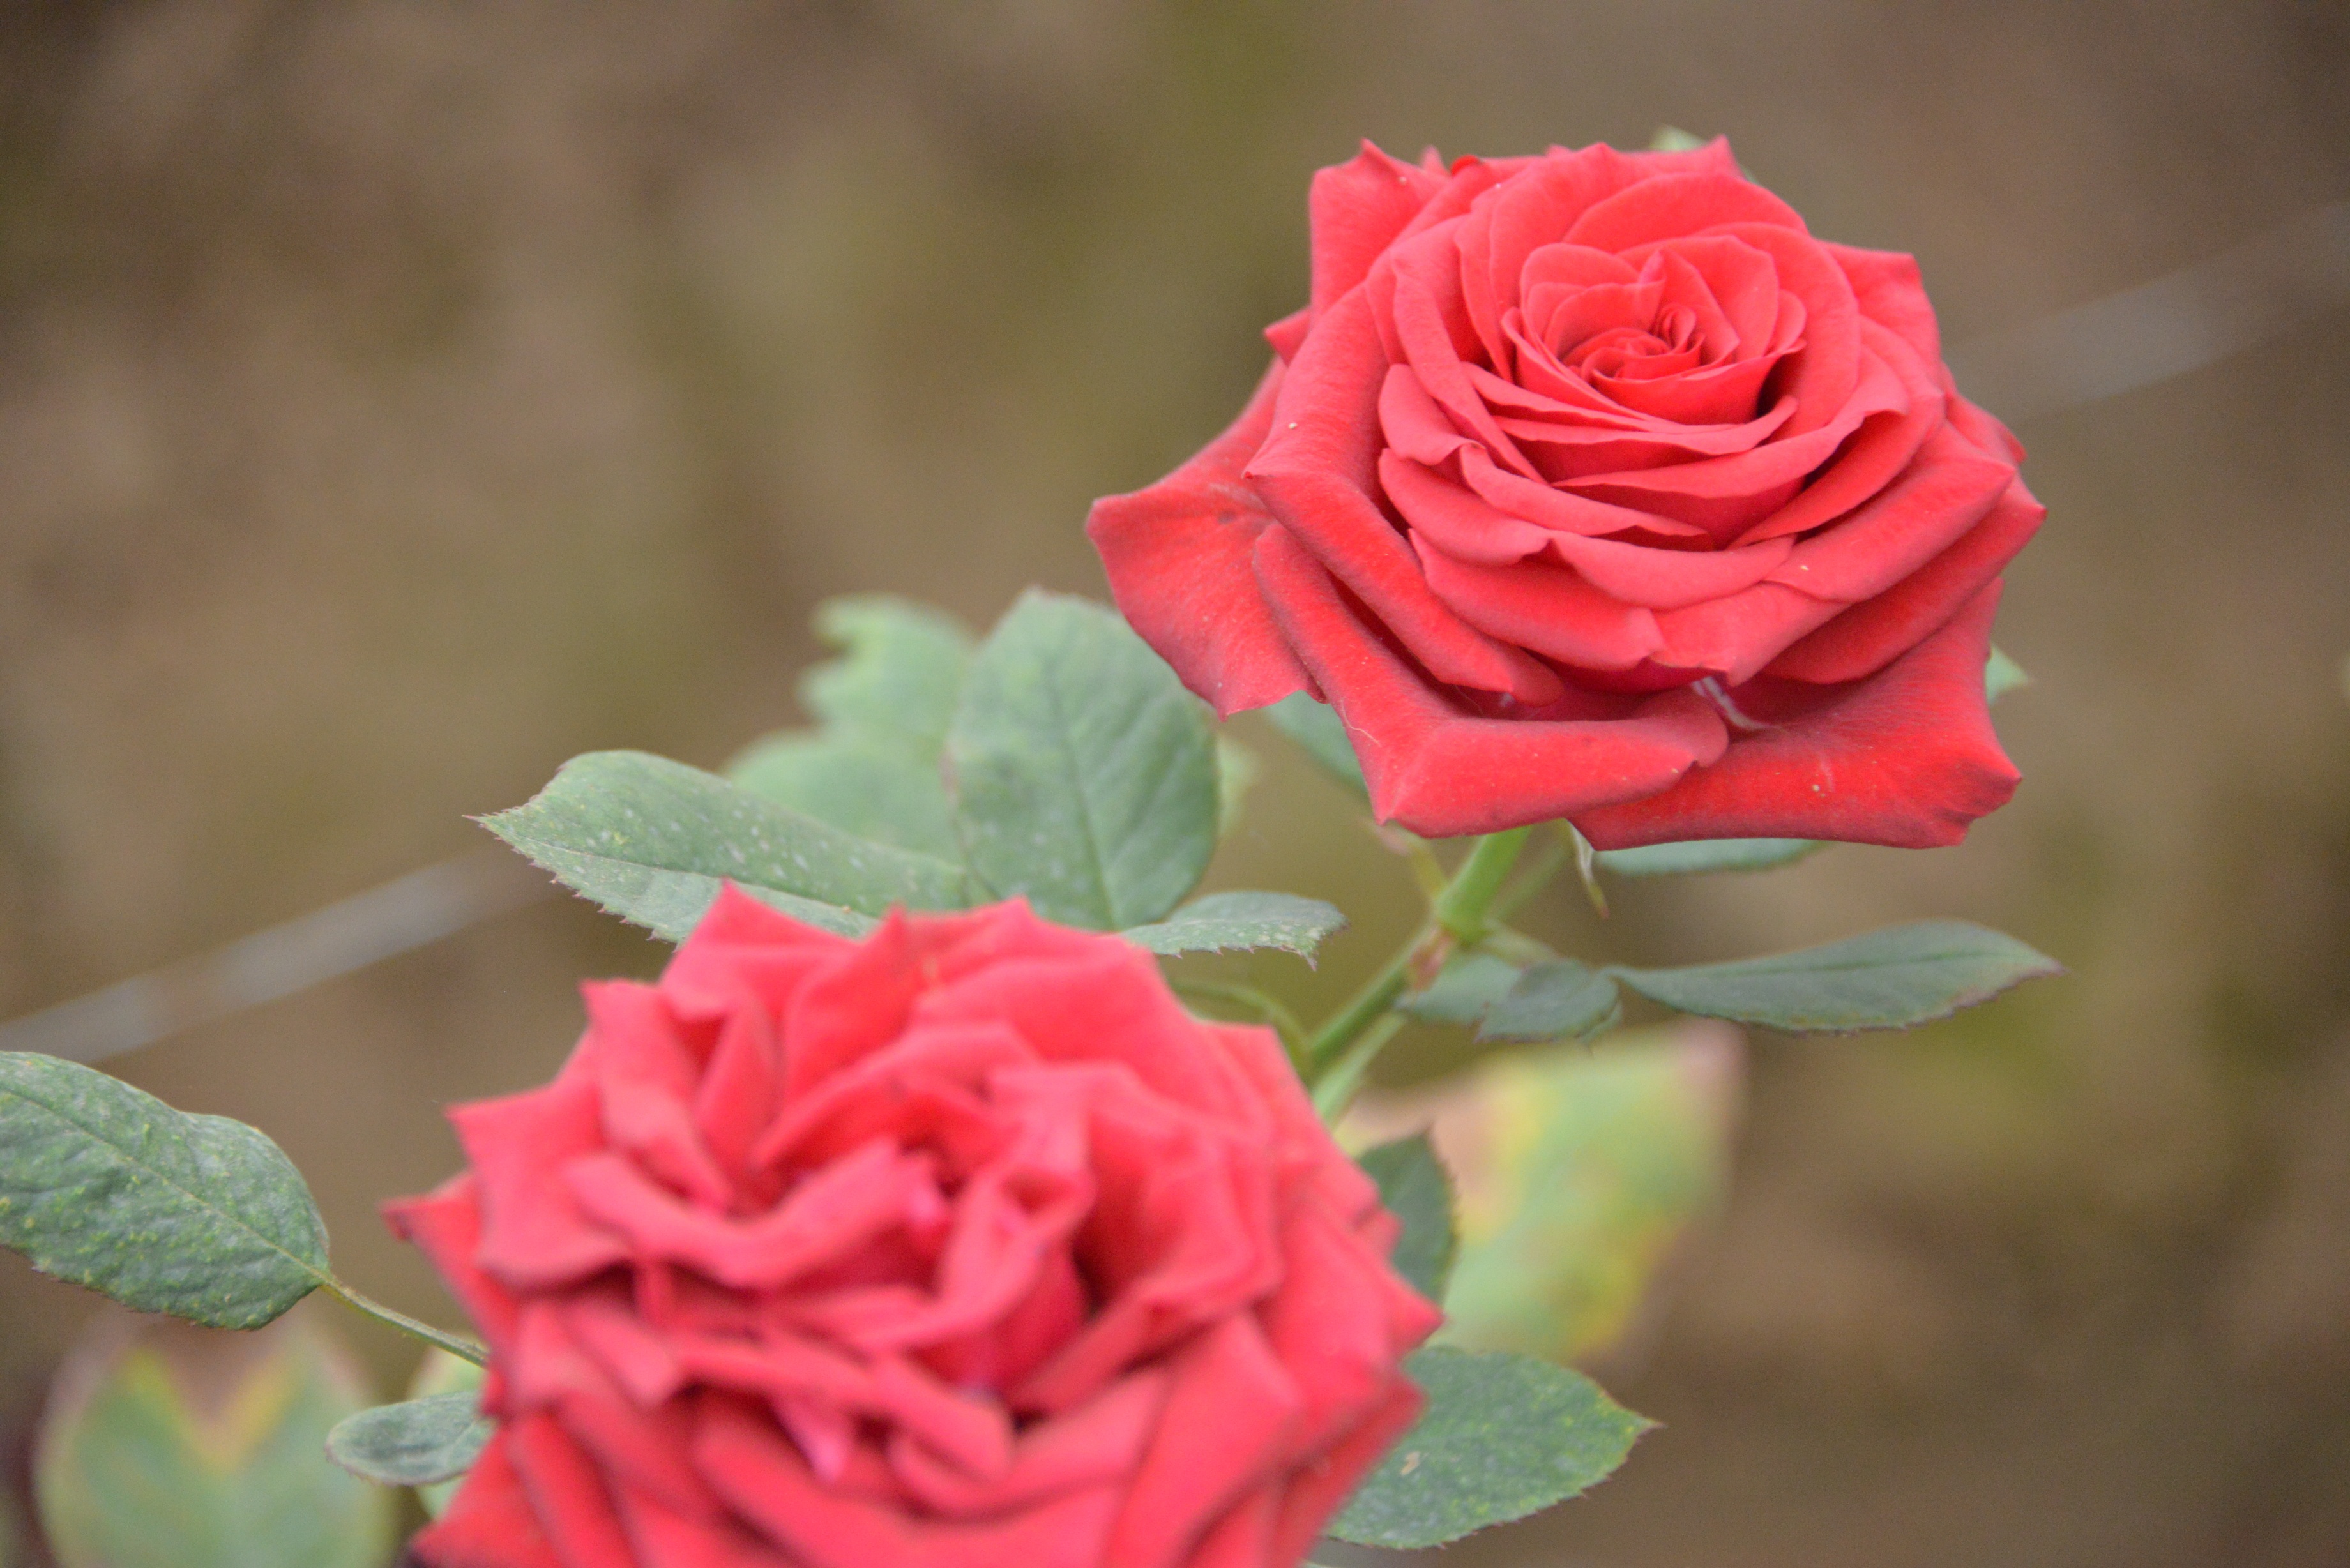
plant, flower, petal, love, rose, red, pink, flora, flowers, roses, blossoms, floribunda, macro photography, flowering plant, garden roses, rose family, land plant, rosa centifolia, rose order